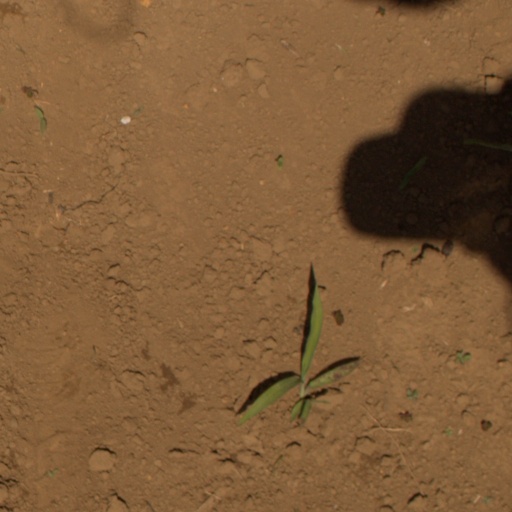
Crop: Jerusalem artichoke